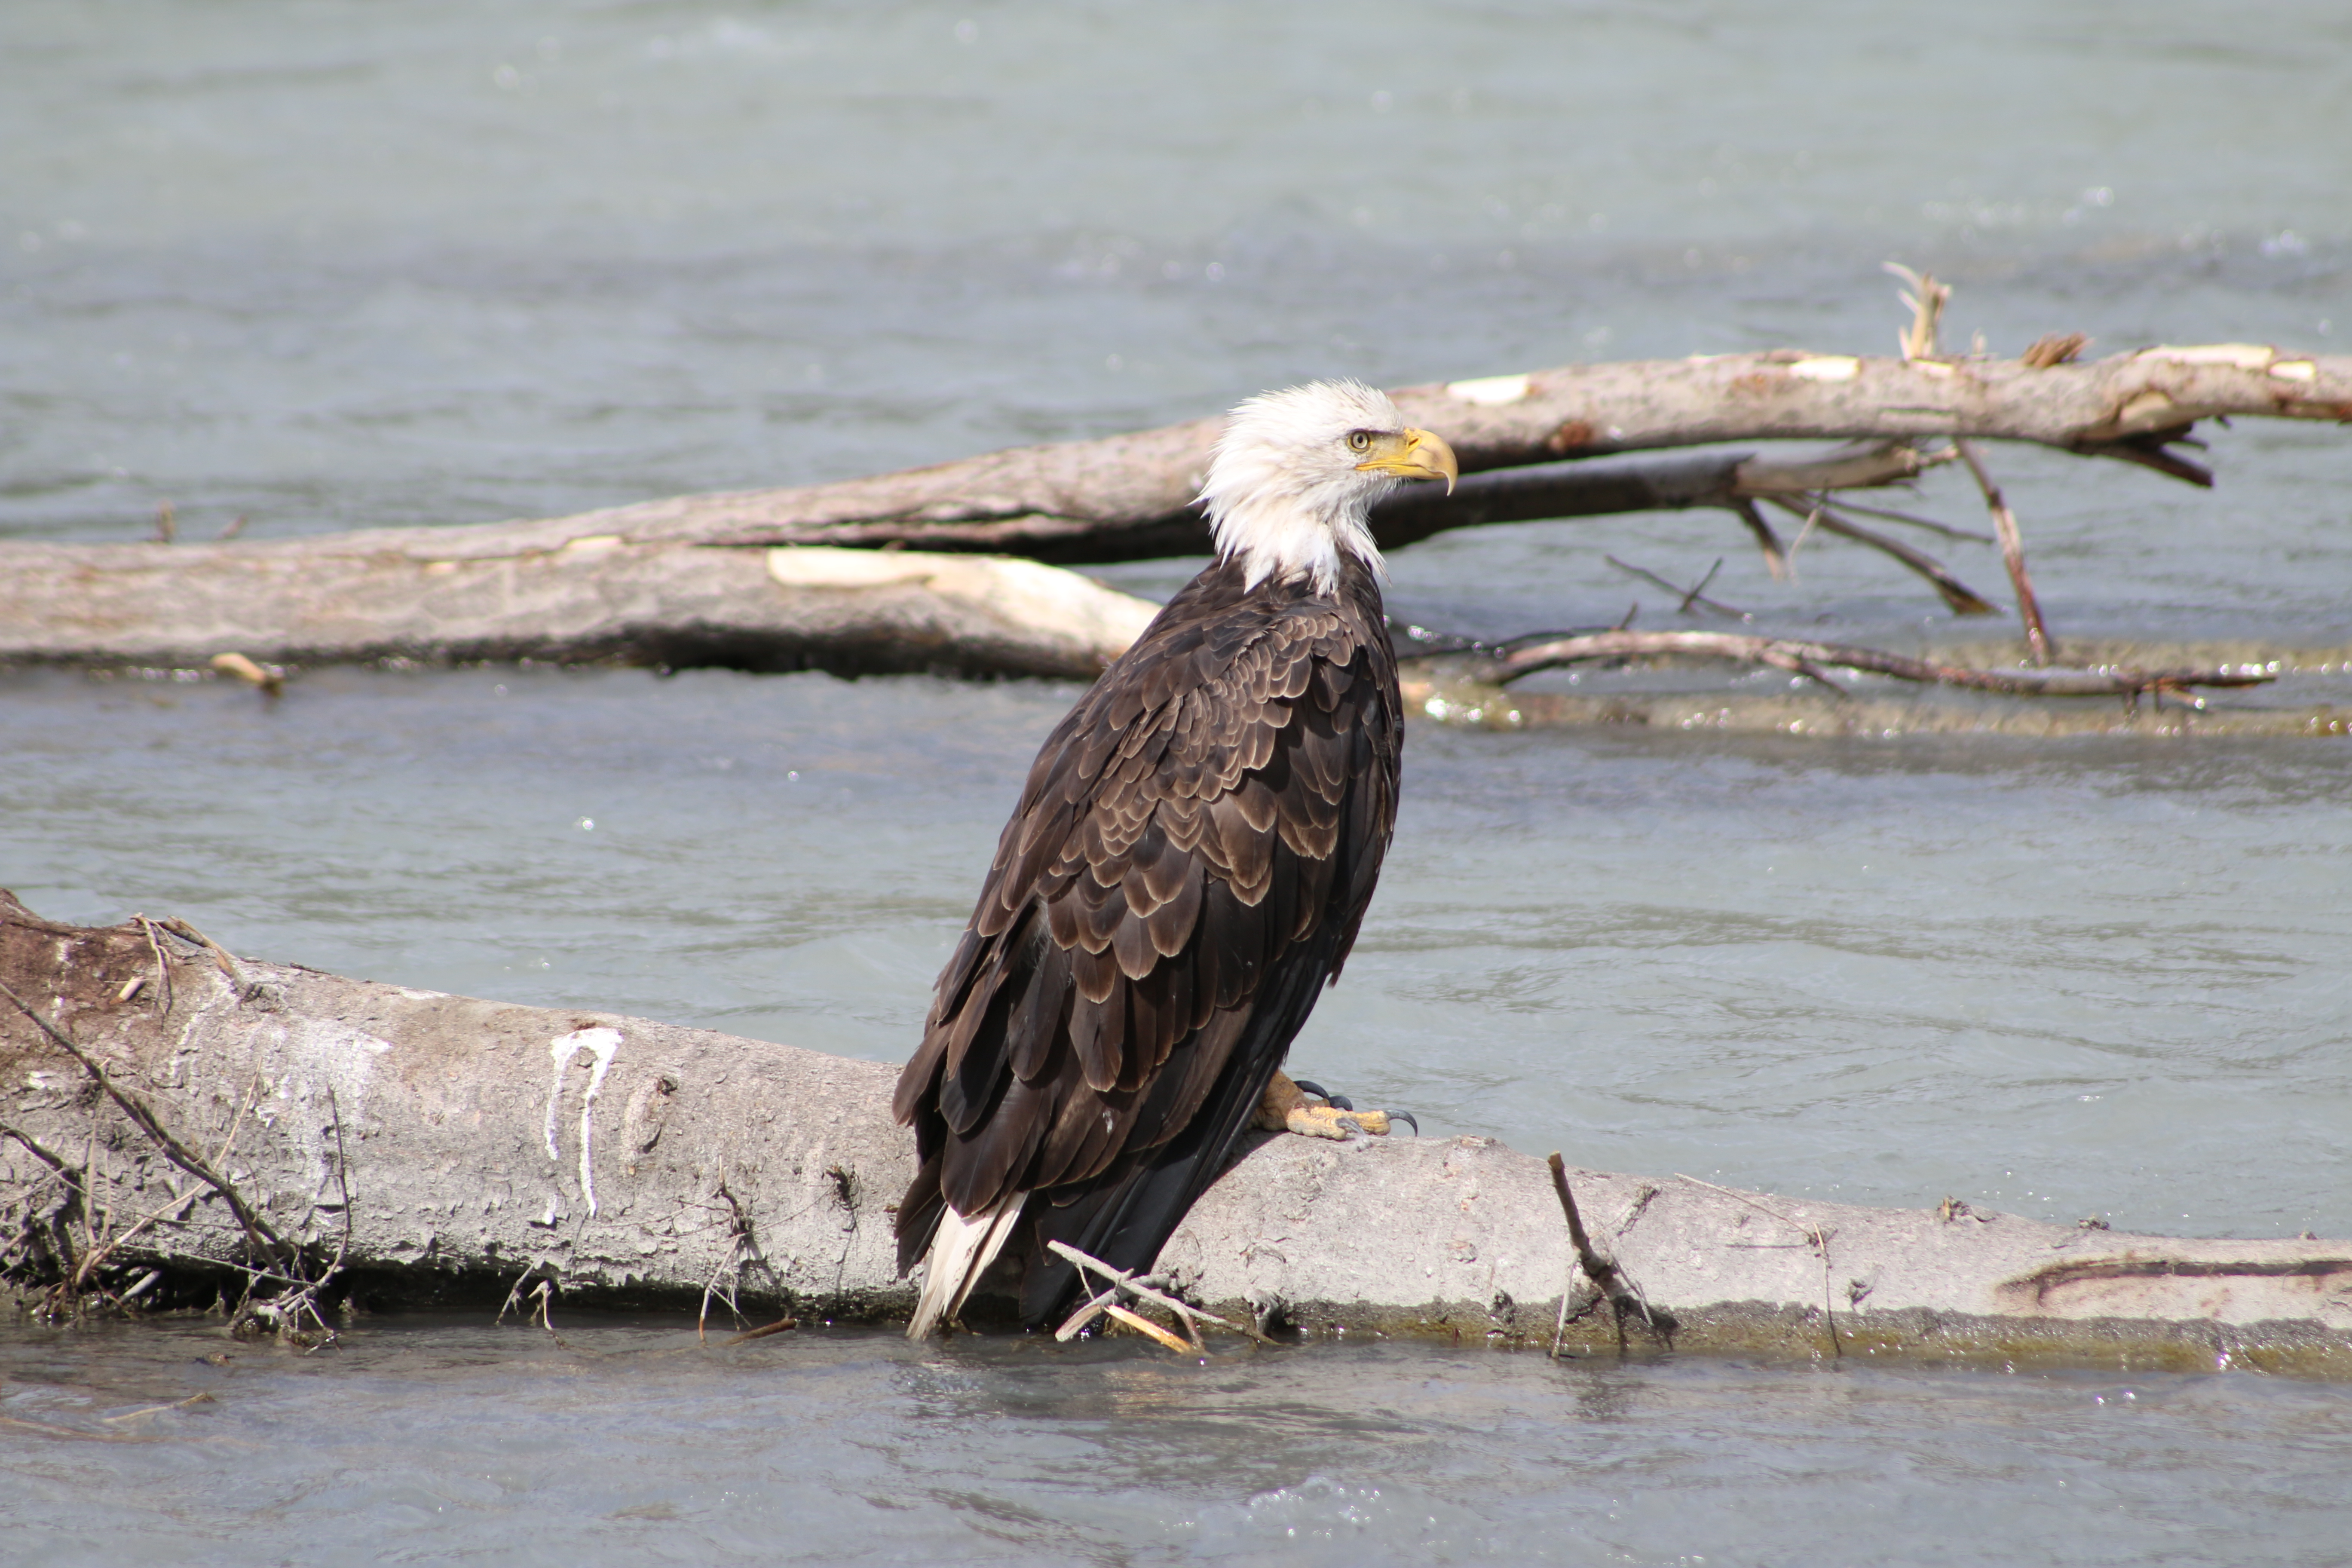
wildlife, eagle river, bird, bald eagle, beak, eagle, bird of prey, accipitriformes, accipitridae, driftwood, bank, sea eagle, falconiformes, wing, double crested cormorant